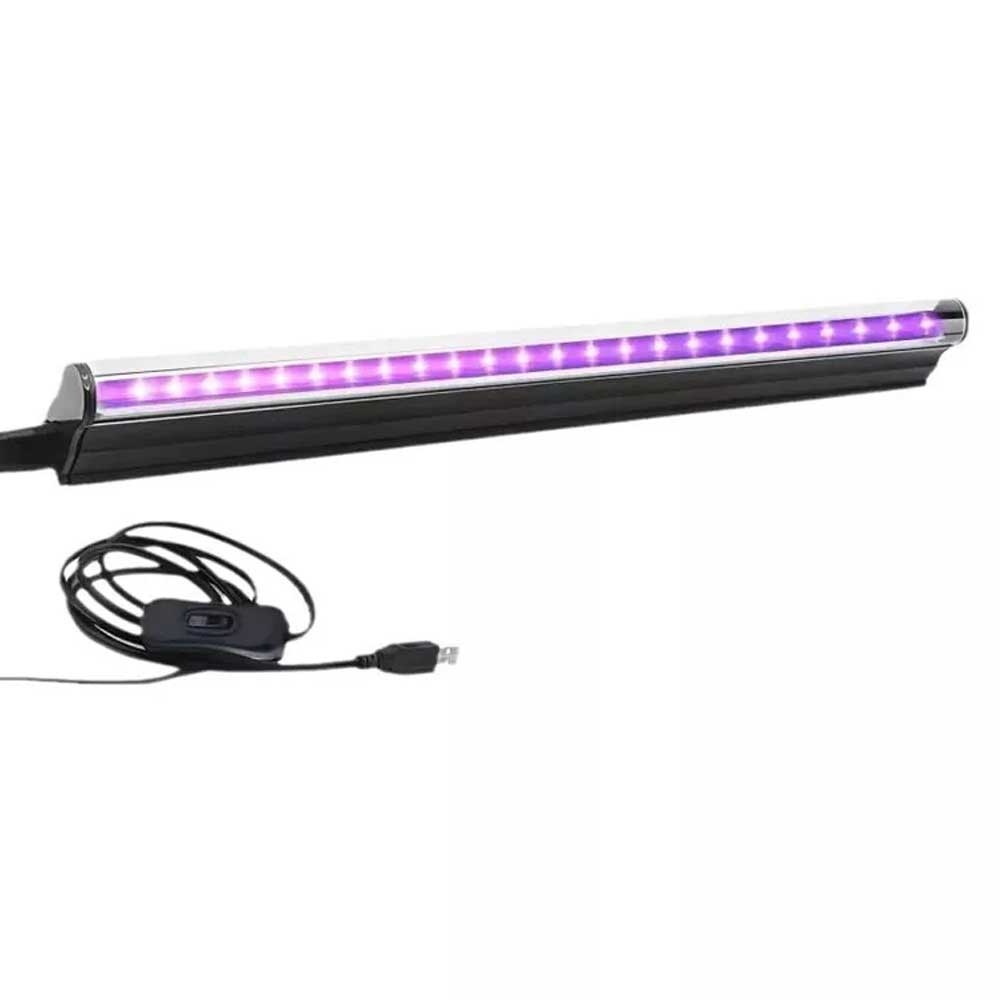
USB 24Leds LED UV Ultraviolet Strip Tube Light Bar Club Party Lamp Blacklight
USB 24Leds LED UV Ultraviolet Strip Tube Light Bar Club Party Lamp Blacklight Description: - Wide range of applications: not only suitable for bedroom decoration, but also for black light shows, face painting, glow parties and black light parties. Cure and sole repair. Petroleum jelly glass and uranium glass lighting. - Durable and safe material: with safe material, 24 pieces of high-quality UV LED chip, bright and durable, aluminum alloy shell, good heat dissipation of the fixture - Safer: DC 5V low voltage input, set on/off switch on the wire, low temperature, 395nm led no harm to human body. USB power cable, suitable for any USB device, power bank, laptop, USB adapter, etc - Easy to install: Light and portable, you can put the black light strip anywhere. Specification: Product name: LED UV strip lamp Shell color: Black Material: Aluminum + pc Power :5 w Input voltage: USB 5V Uv wavelength: 395-405nm Luminous Angle: 180° Number of lamp beads: 24 Control mode: USB cable switch The package includes: 1Pc LED UV lamp 1Pc USB cable
Brand: Simple Mart
Category: Arts & Entertainment > Party & Celebration > Special Effects > Special Effects Lighting > UV Blacklights